Charles Abrahams

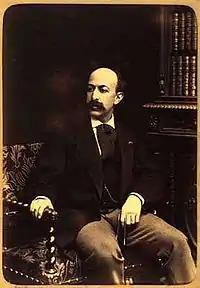
Charles Abrahams

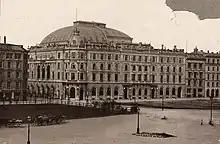
Dagmarteatret

Abrahams was the son of Nicolai Christian Levin Abrahams (1798-1870), a professor at the University of Copenhagen. He was the elder brother of theatre director Severin Abraham (1843-1900).